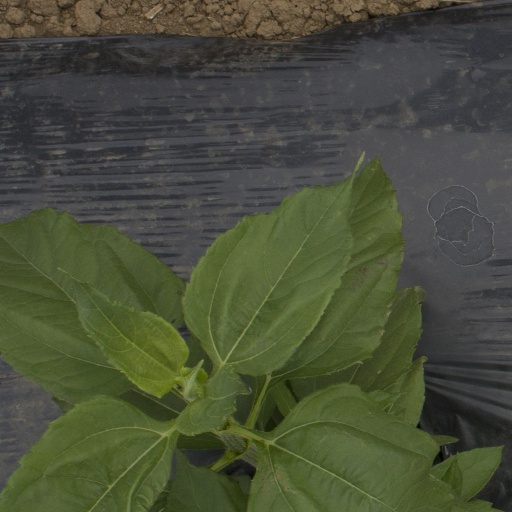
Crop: Jerusalem artichoke